Order of St Benedict (Anglican)

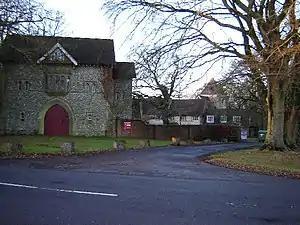
Alton Abbey

The following abbeys and communities follow the Benedictine Rule, but do not style themselves "OSB".